Wybren van Haga

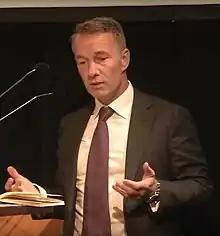
Van Haga in 2019

Wybren Ridley van Haga (born 31 January 1967) is a Dutch politician and engineer who was a member of the House of Representatives between 2017 and 2023. He was initially elected as a member of the People's Party for Freedom and Democracy (VVD), but was expelled from the party in 2019, causing the third Rutte cabinet to lose its parliamentary majority. Van Haga subsequently sat as an independent MP before joining Thierry Baudet's Forum for Democracy party, where he was placed second on the party list in the 2021 election. He has since quit Forum for Democracy and created his own political party Belang van Nederland.